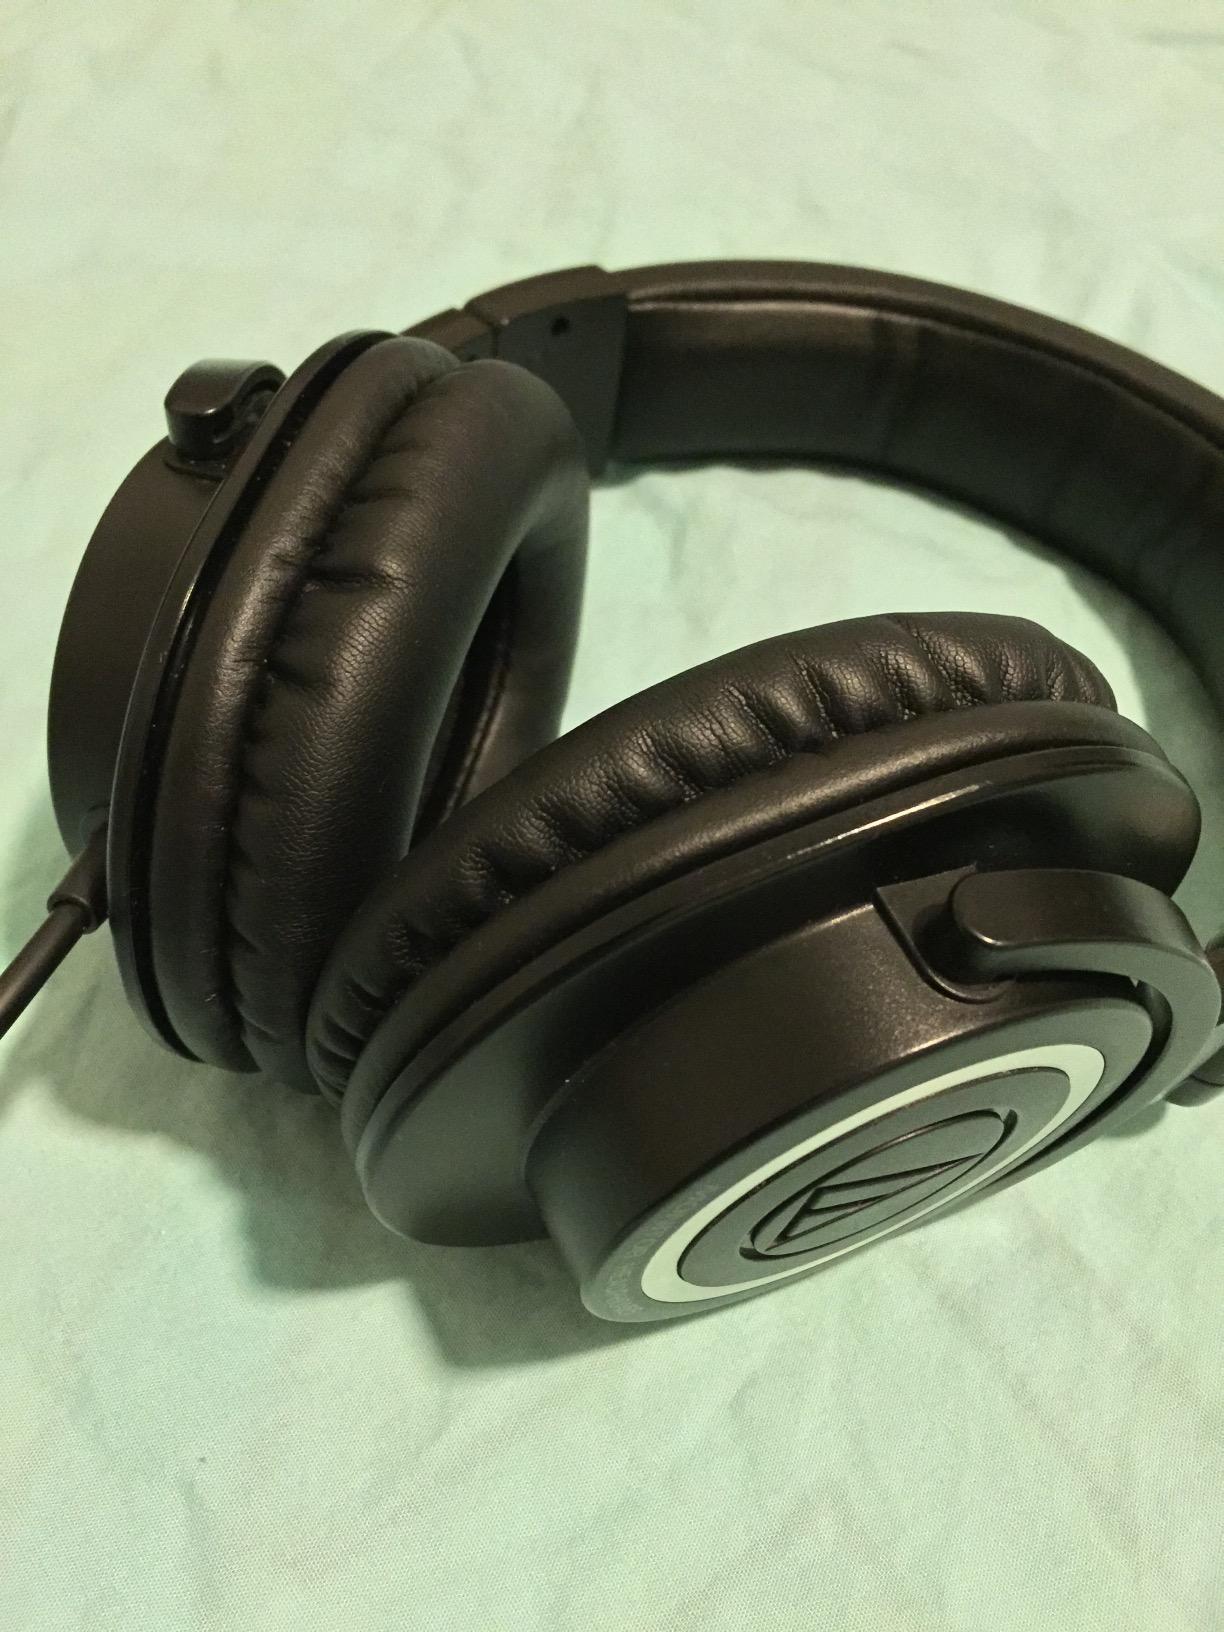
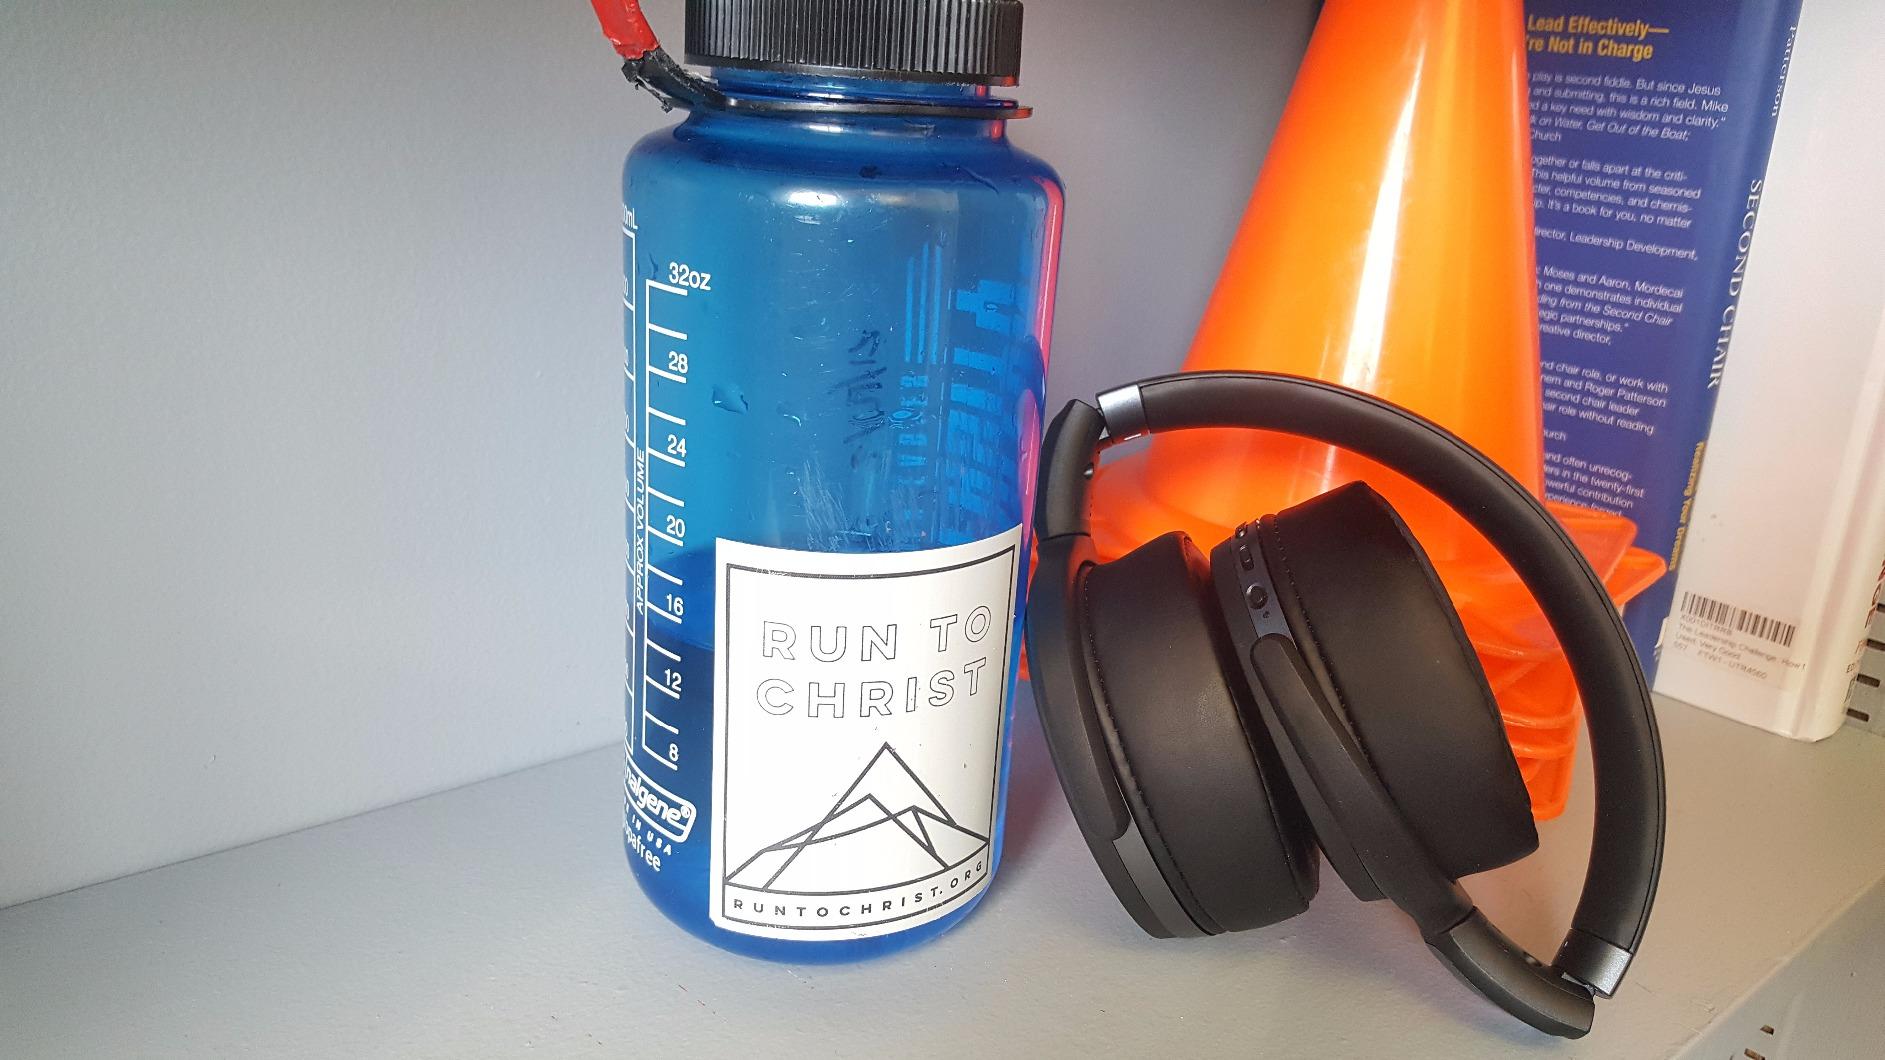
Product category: headphones
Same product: no